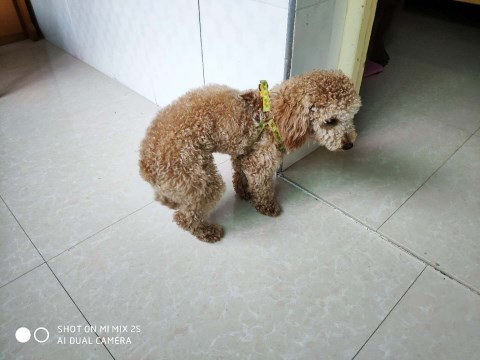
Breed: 7449-n000128-teddy